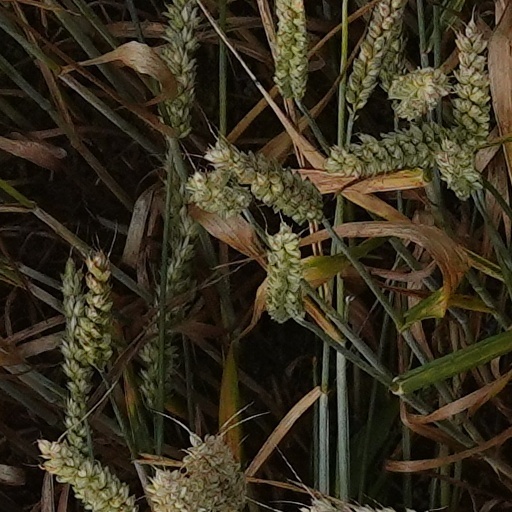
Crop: wheat